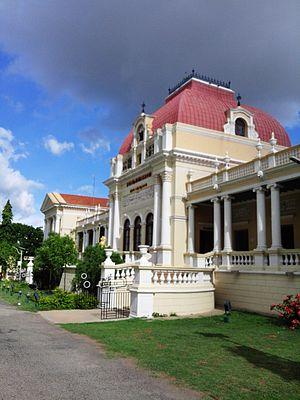
Mysore, en français Maïssour et officiellement Mysuru, est la deuxième ville de l'État du Karnataka, en Inde, chef-lieu du district homonyme, ancienne capitale du royaume de Mysore.